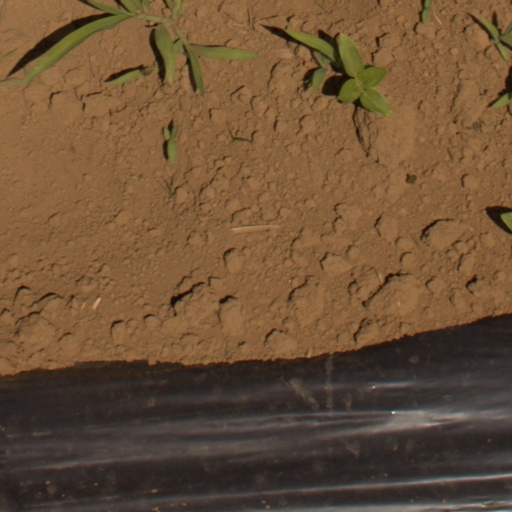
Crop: Jerusalem artichoke